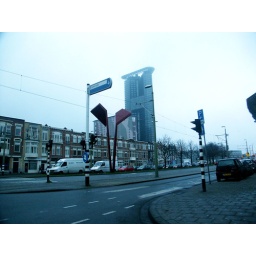
Last day in Den Haag, leaving for the train station. Taken from the window of the cab.